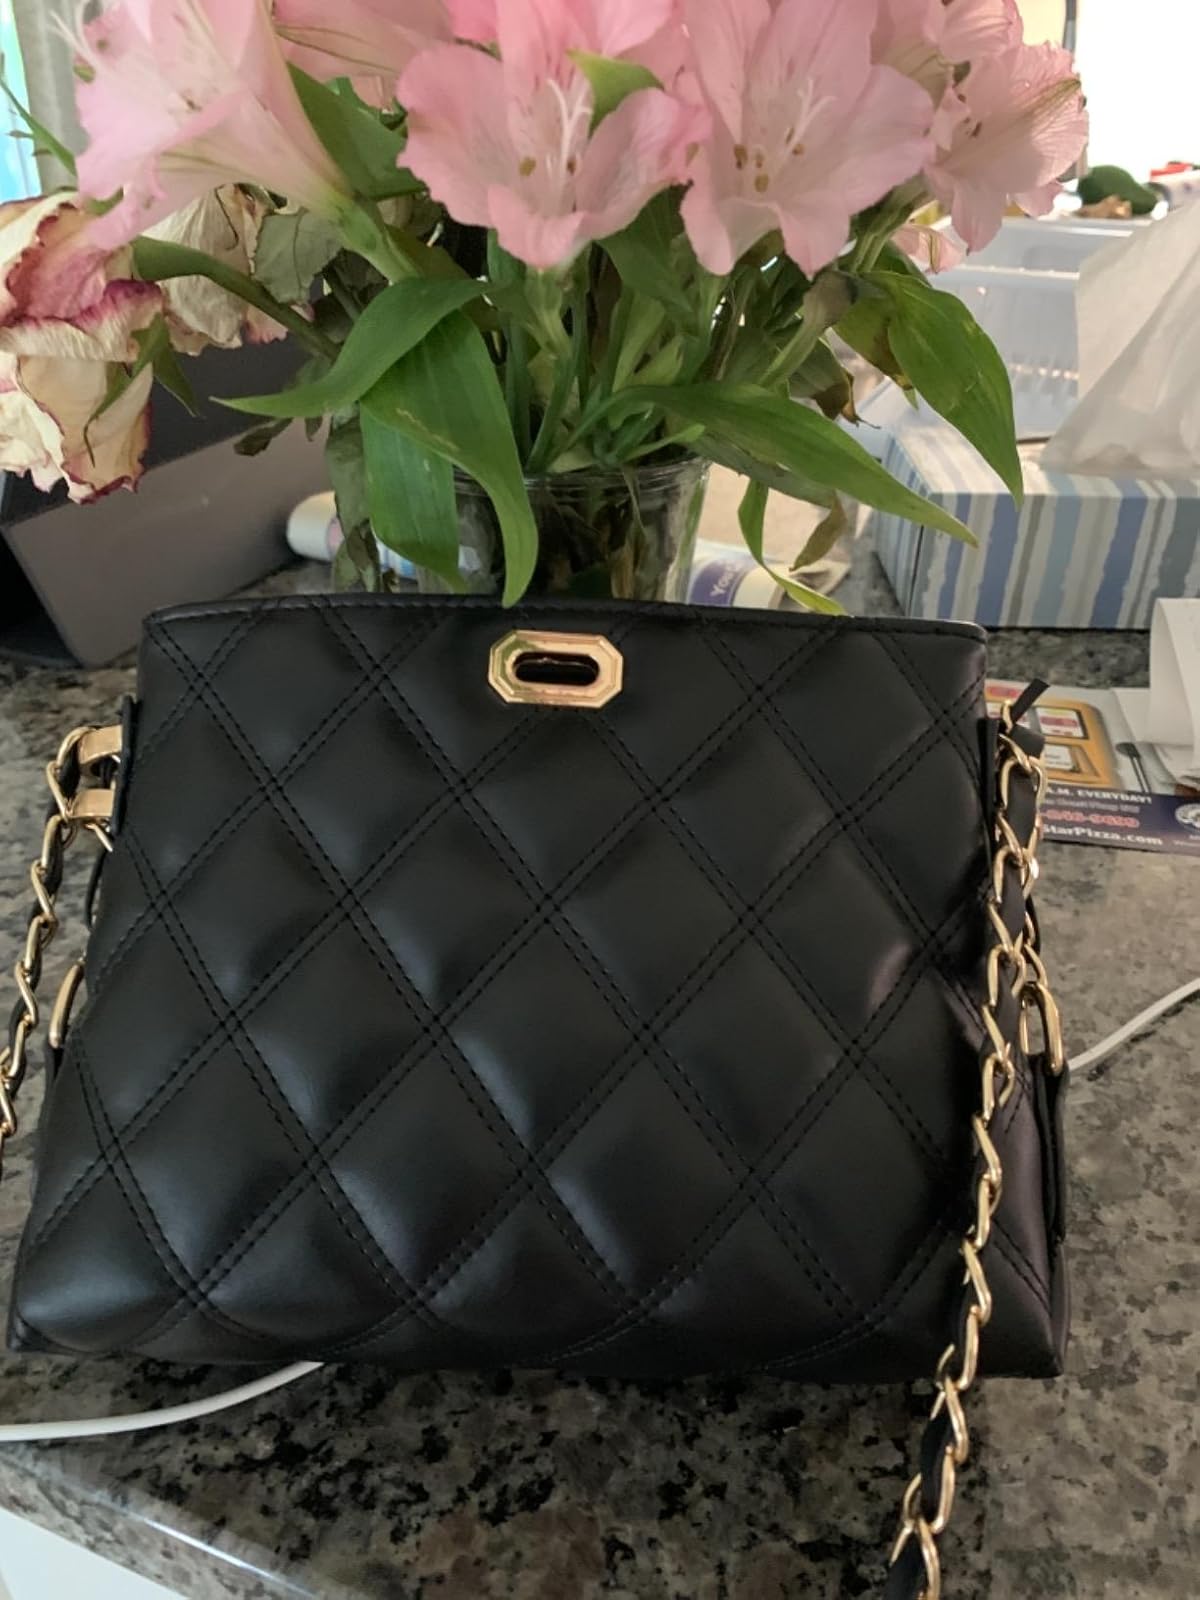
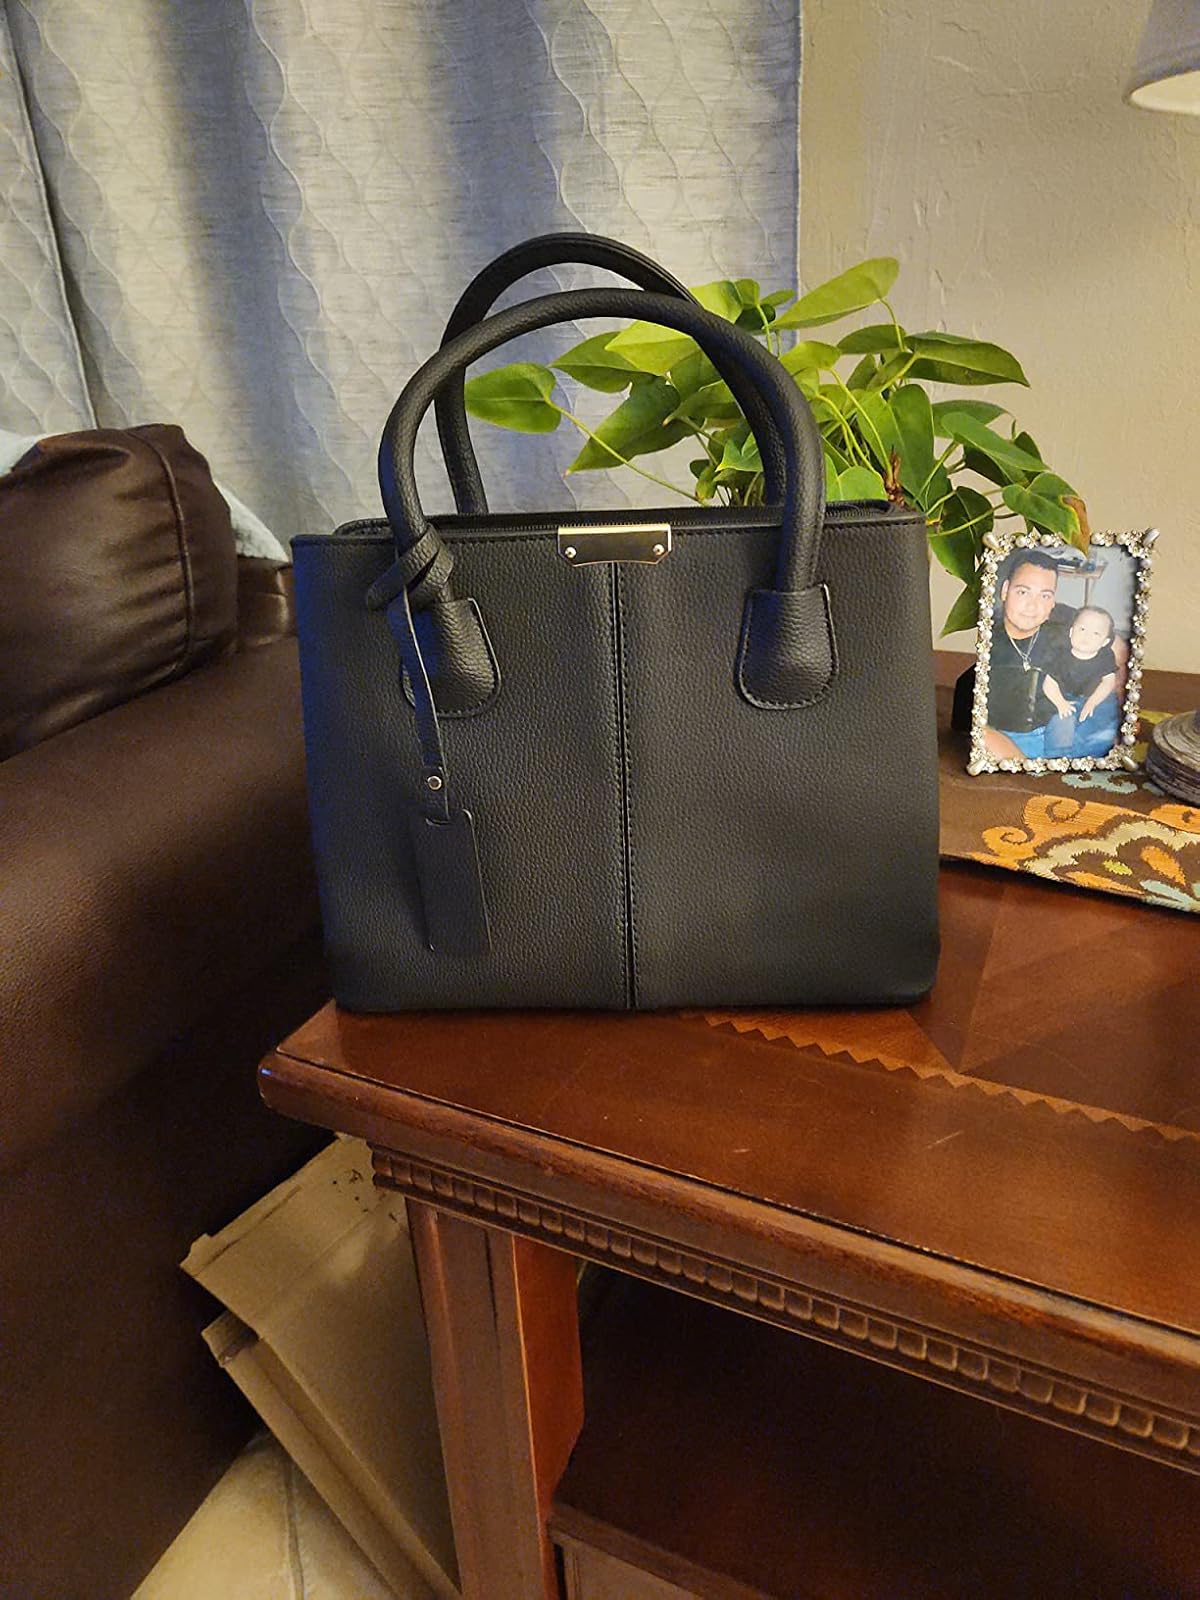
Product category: accessories_handbag
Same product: no